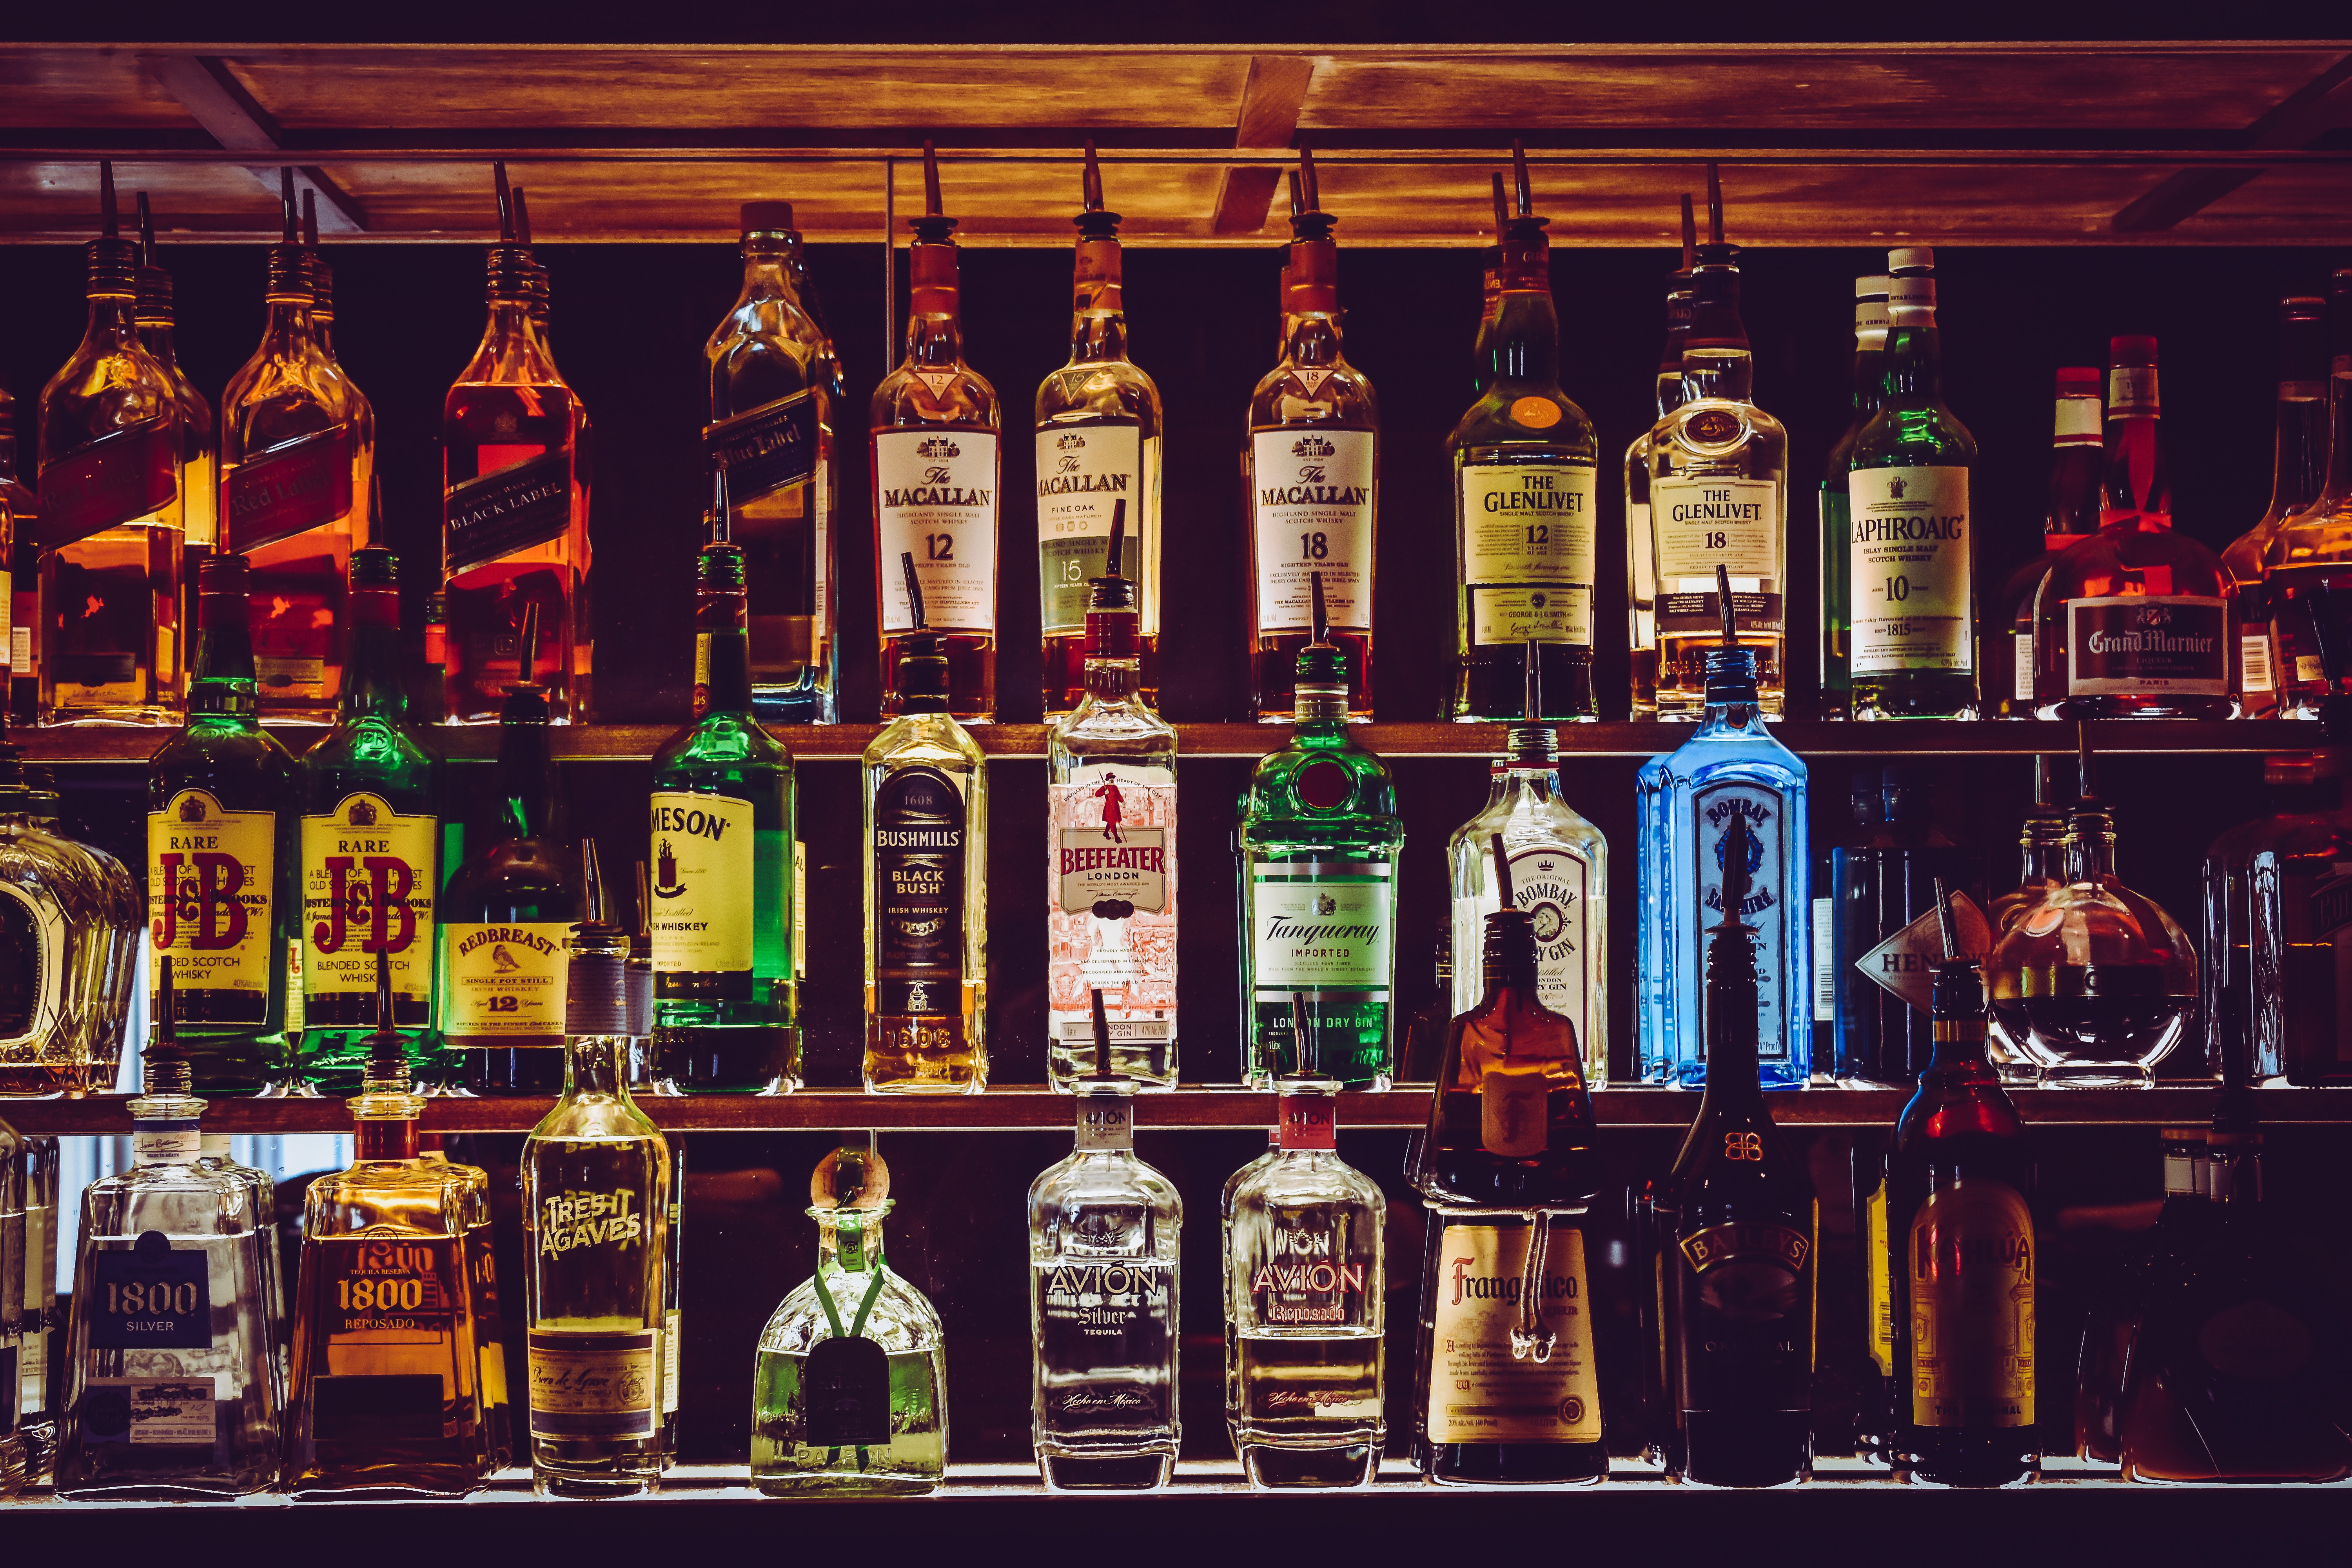
alcohol, liqueur, drink, bottle, distilled beverage, alcoholic beverage, glass bottle, bar, whisky, pub, liquor store, scotch whisky, blended whiskey, tavern, collection